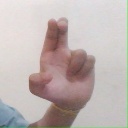
अक्षर: आ